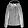
Label: Coat